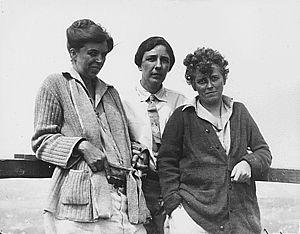
Eleanor Roosevelt, Dickerman Marian, et Nancy Cook sur l'île Campobello, au Nouveau-Brunswick, Canada en 1926.